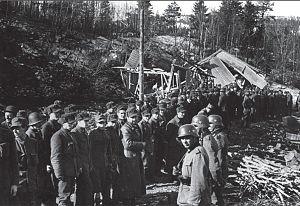
La bataille de la forteresse de Hegra fut un engagement de 25 jours en 1940 pendant la campagne de Norvège qui a vu un petit groupe de Norvégiens volontaires s'opposer à des forces allemandes supérieures. Après les premiers combats autour de la ligne de chemin de fer de Meråker, les Norvégiens se sont repliés dans la forteresse de Hegra où ils subirent plusieurs attaques allemandes avant de se rendre le 5 mai, ayant perdu l'espoir d'être secourus.
La forteresse d’Hegra est une fortification de montagne située près du village norvégien d’Hegra, dans la municipalité de Stjørdal, dans le comté de Nord-Trøndelag. La forteresse est construite entre 1908 et 1910, en tant que fortification frontalière destinée à contrer une possible invasion de la Norvège par la Suède. Celle-ci est alors connue sous le nom de « fort d’Ingstadkleiva ».